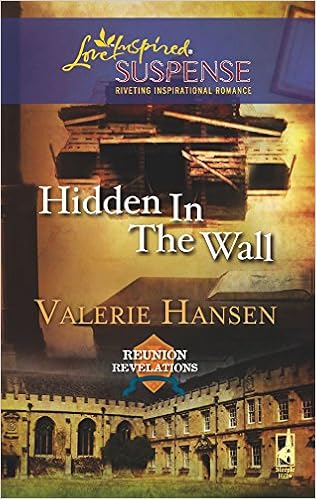
Hidden in the Wall (Reunion Revelations, Book 1)
Category: Books
From the Author There are two authors named Valerie Hansen. This one writes Christian fiction only. If you get the wrong Amazon author page you will see a woman with short dark hair instead of a grinning blond. I'm the blond (well, light brown, anyway) check out valeriehansen.com About the Author Valerie Hansen resides in the rural Ozarks where she writes the books of her heart, primarily for Love Inspired Romance and Suspense. She is married to her childhood sweetheart and has worked as a teacher's-aide, EMT, fire dept. dispatcher, dog breeder, commercial artist, dulcimer builder, Veterinarian's asst., 4-H leader, Sunday School teacher, antique restorer and certified Storm Spotter, etc. See ValerieHansen.com for more!
Features: Murder at Magnolia College | A young woman's skeleton was found buried on the campus grounds. Contractor Trevor Whittaker couldn't get the cold-case murder out of his mind. Who was the woman? Why was she killed? And did his lovely boss's father, a wealthy, secretive benefactor of the college, have anything to do with it? Family and friends warned Alumni Director Stephanie Kessler to stay away from her new employee. They said Trevor was still the same bad boy he'd been ten years ago, but Stephanie wasn't the same mousy girl. So, this time, they both had something to prove.